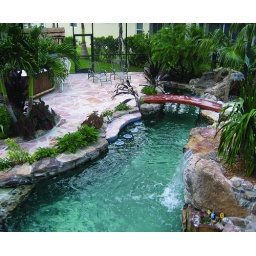
notice the four bar stools set underwater in the pool on the left side with a table area of flagstone